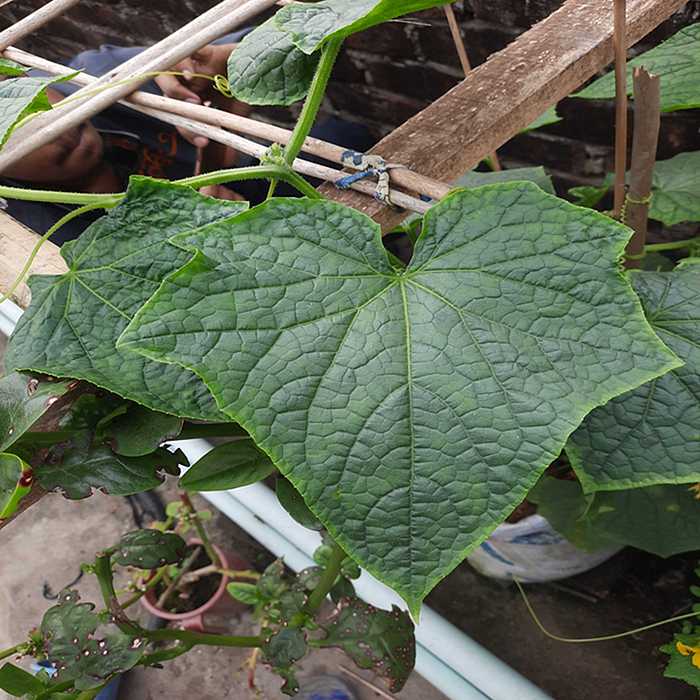
Plant: Cucumber
Label: Fresh leaf